Neiden Chapel

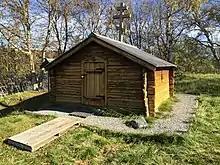
The Russian Saint George chapel

There is also a Russian Orthodox chapel located nearby in Neiden, built in the 16th century as a part of Russian Christianisation of the Skolt samis who were the inhabitants of the area at that time.